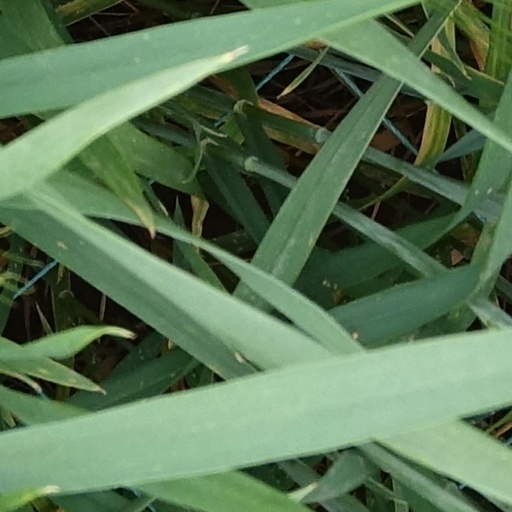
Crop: wheat